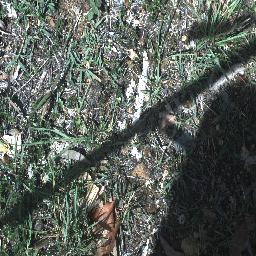
Label: negative